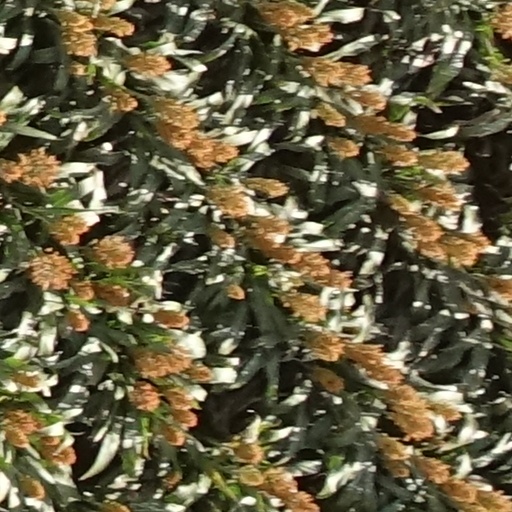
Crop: sorghum